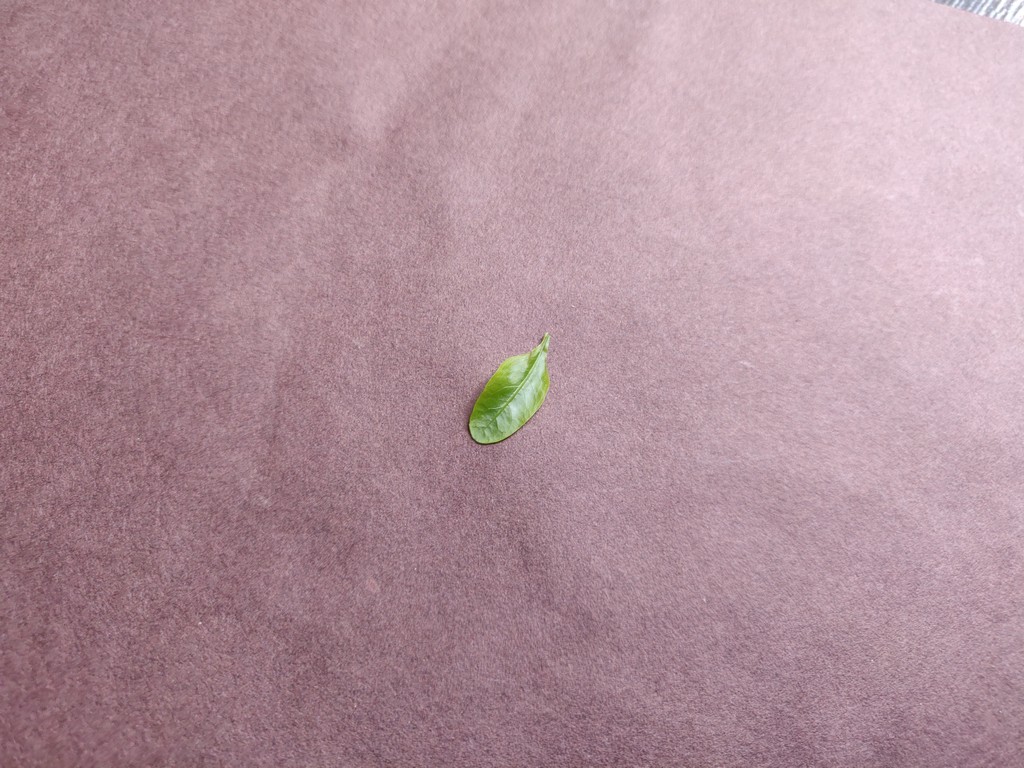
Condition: Healthy
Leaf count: single
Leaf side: front